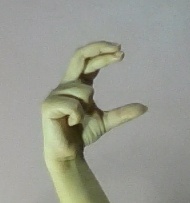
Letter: thal